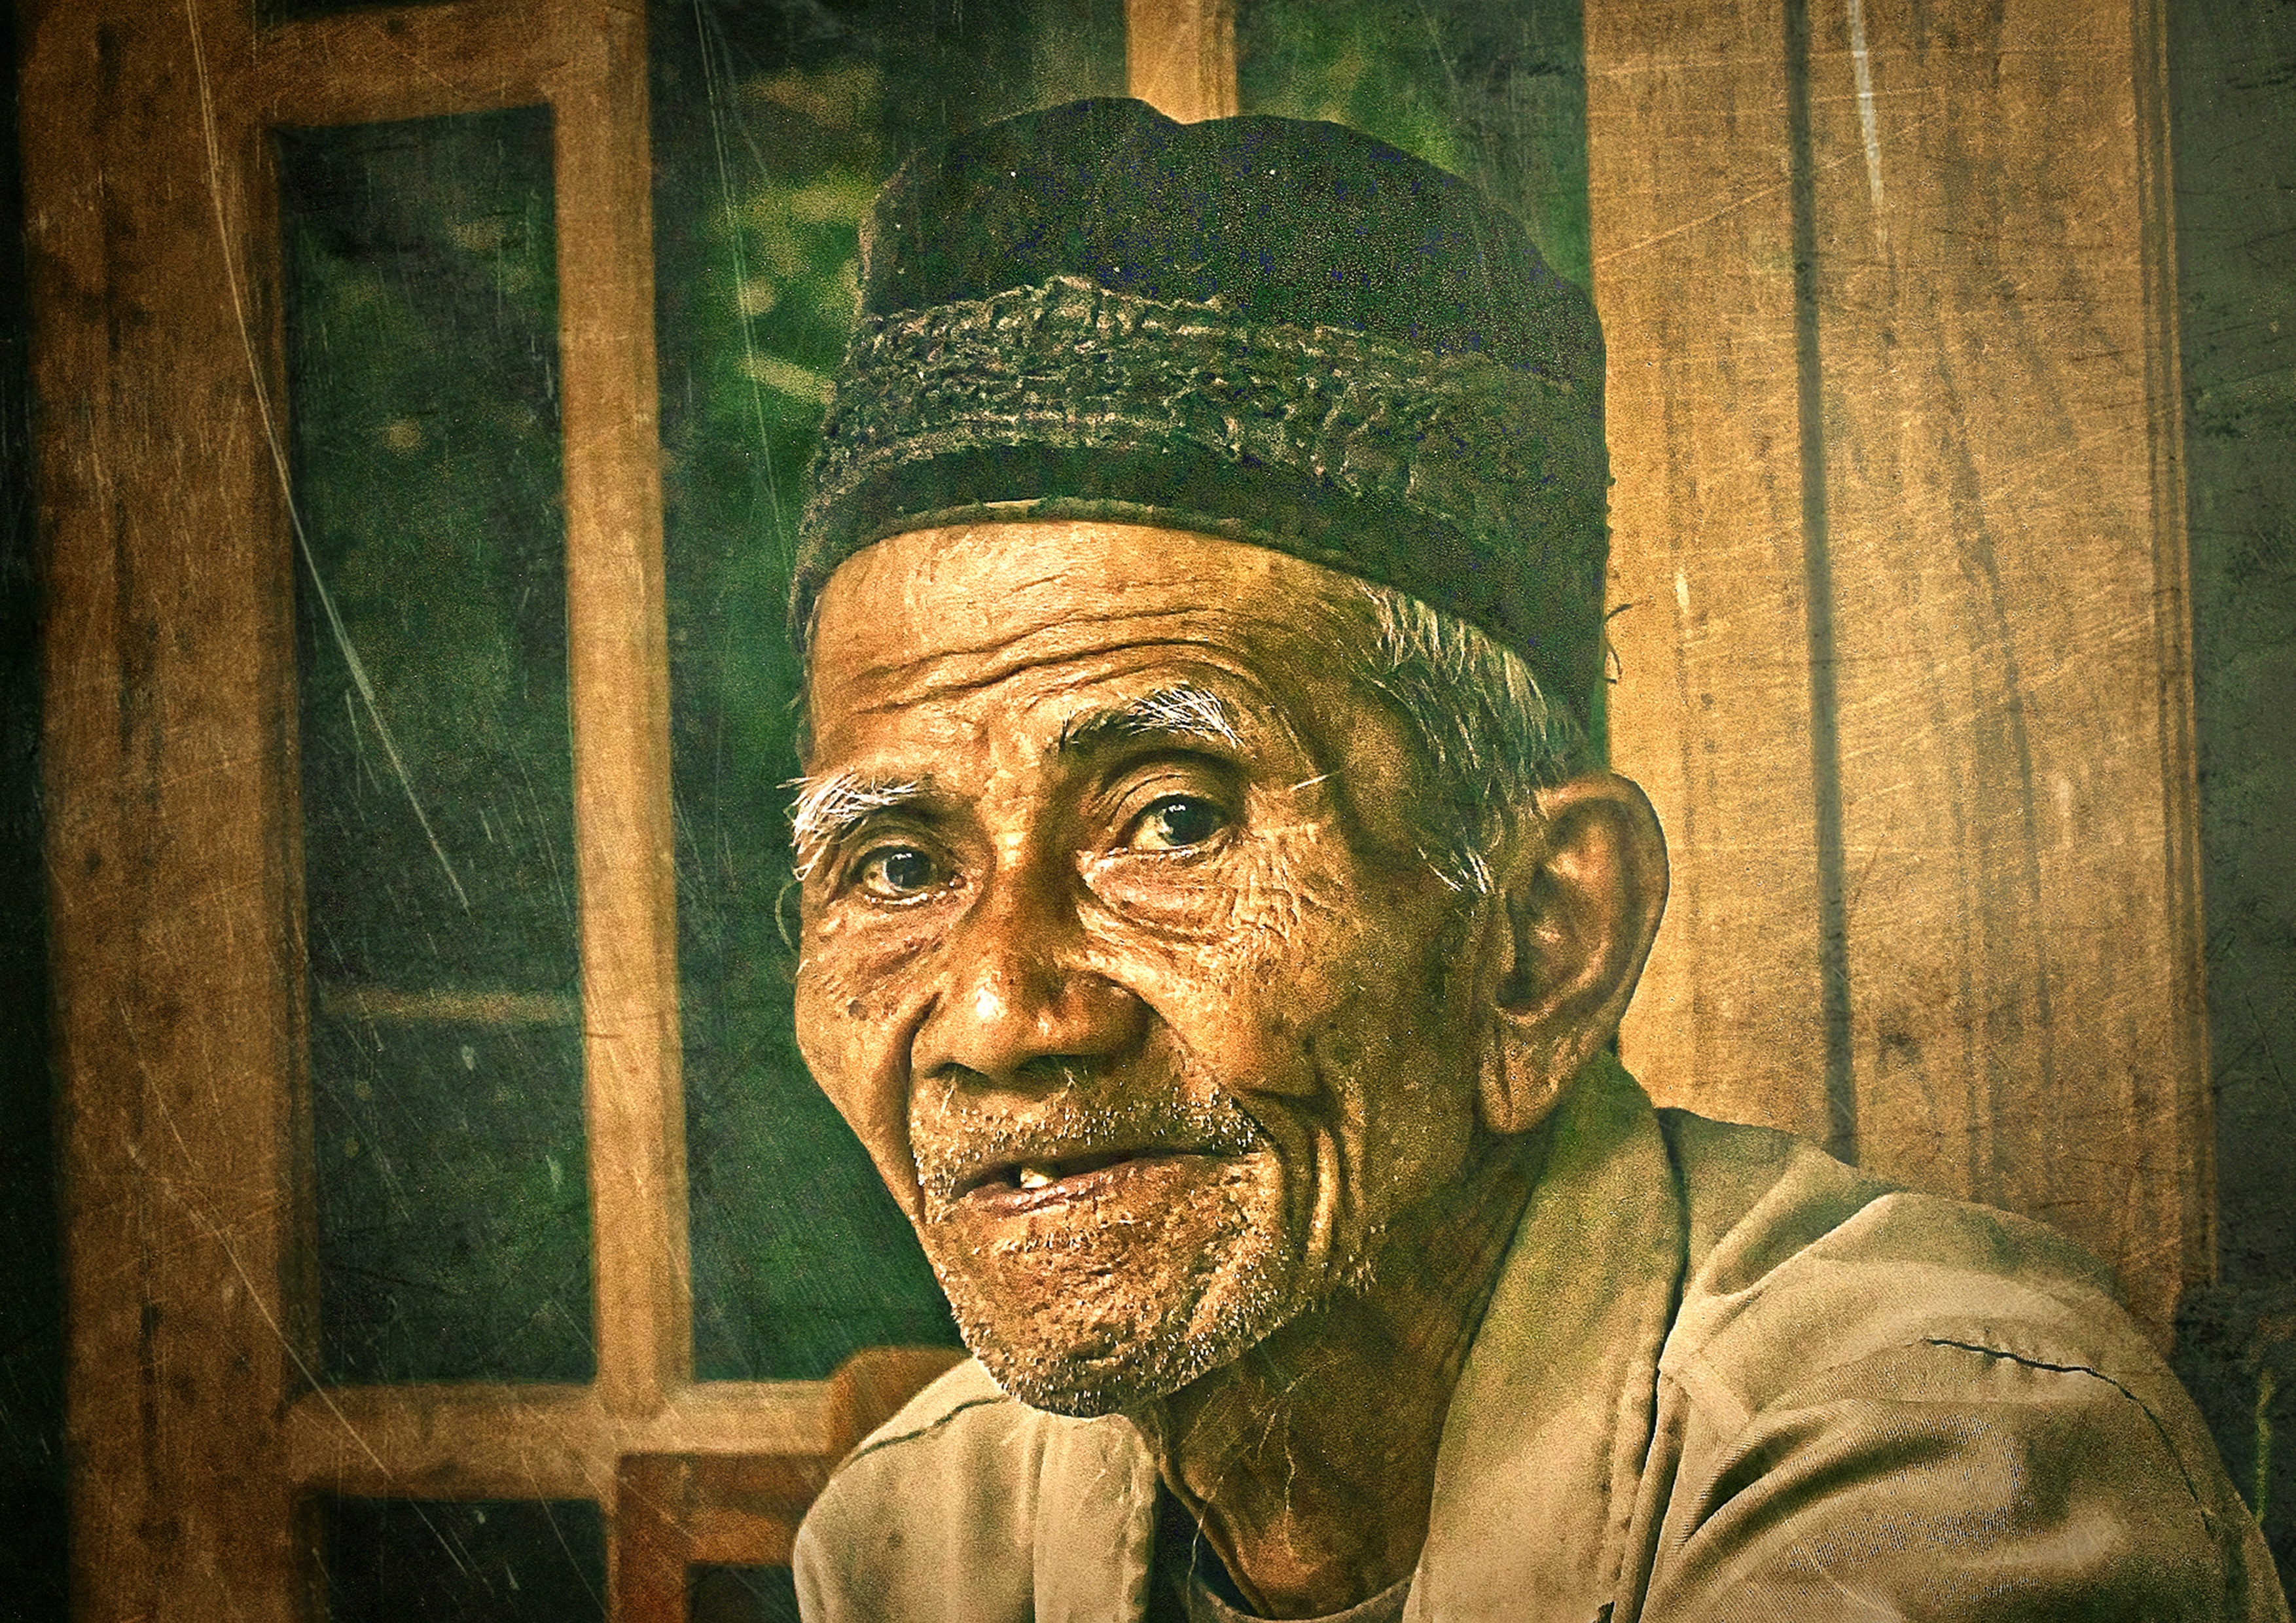
person, statue, portrait, religion, painting, monarch, sculpture, family, art, temple, grandpa, carving, java, parents, indonesian, ancient history